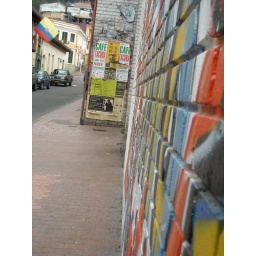
graffitied wall and street in La Candelaria district.